Asambhav

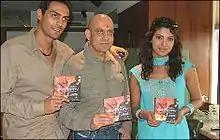
Arjun Rampal, Rajiv Rai and Priyanka Chopra at "Asambhav" music launch (left to right)

Rai initially planned "Asambhav" as a three-hero film. Arjun Rampal, who made his acting debut with Rai's previous directorial venture "Pyaar Ishq Aur Mohabbat", was initially signed as the first male lead. Anil Kapoor and Sunil Shetty were also rumored to be attached to the project but Rai eventually changed the script, making it a solo hero film with Rampal as the protagonist of the movie. Aishwarya Rai was signed as the heroine. Rampal and Rai had acted in "Dil Ka Rishta" that released on 17 January 2003 and "Asambhav" marked their second pairing. However, Rai backed out in 2003, and Priyanka Chopra was cast in as the female lead.